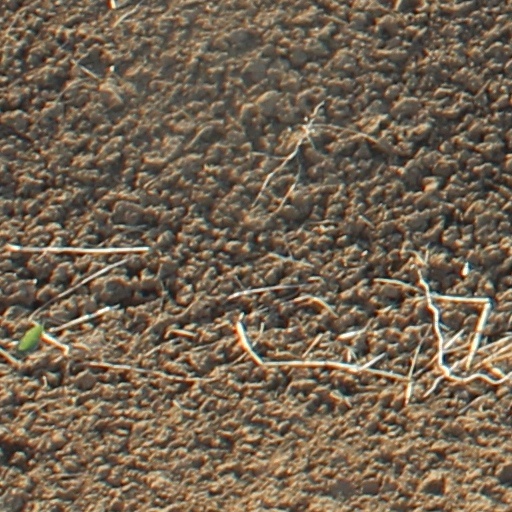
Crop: wheat